Ruabon railway branch lines

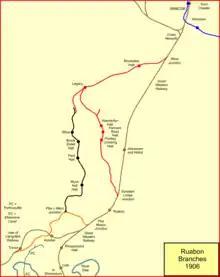
Ruabon area branch lines in 1906

It is likely that the line opened soon after the main line opened. A little after the Grouping of 1923 (following the Railways Act 1921, when lime traffic was growing—a contractor was charging 4s od to handle each wagon each way between the Works and the Junction. The line probably closed during World War II.